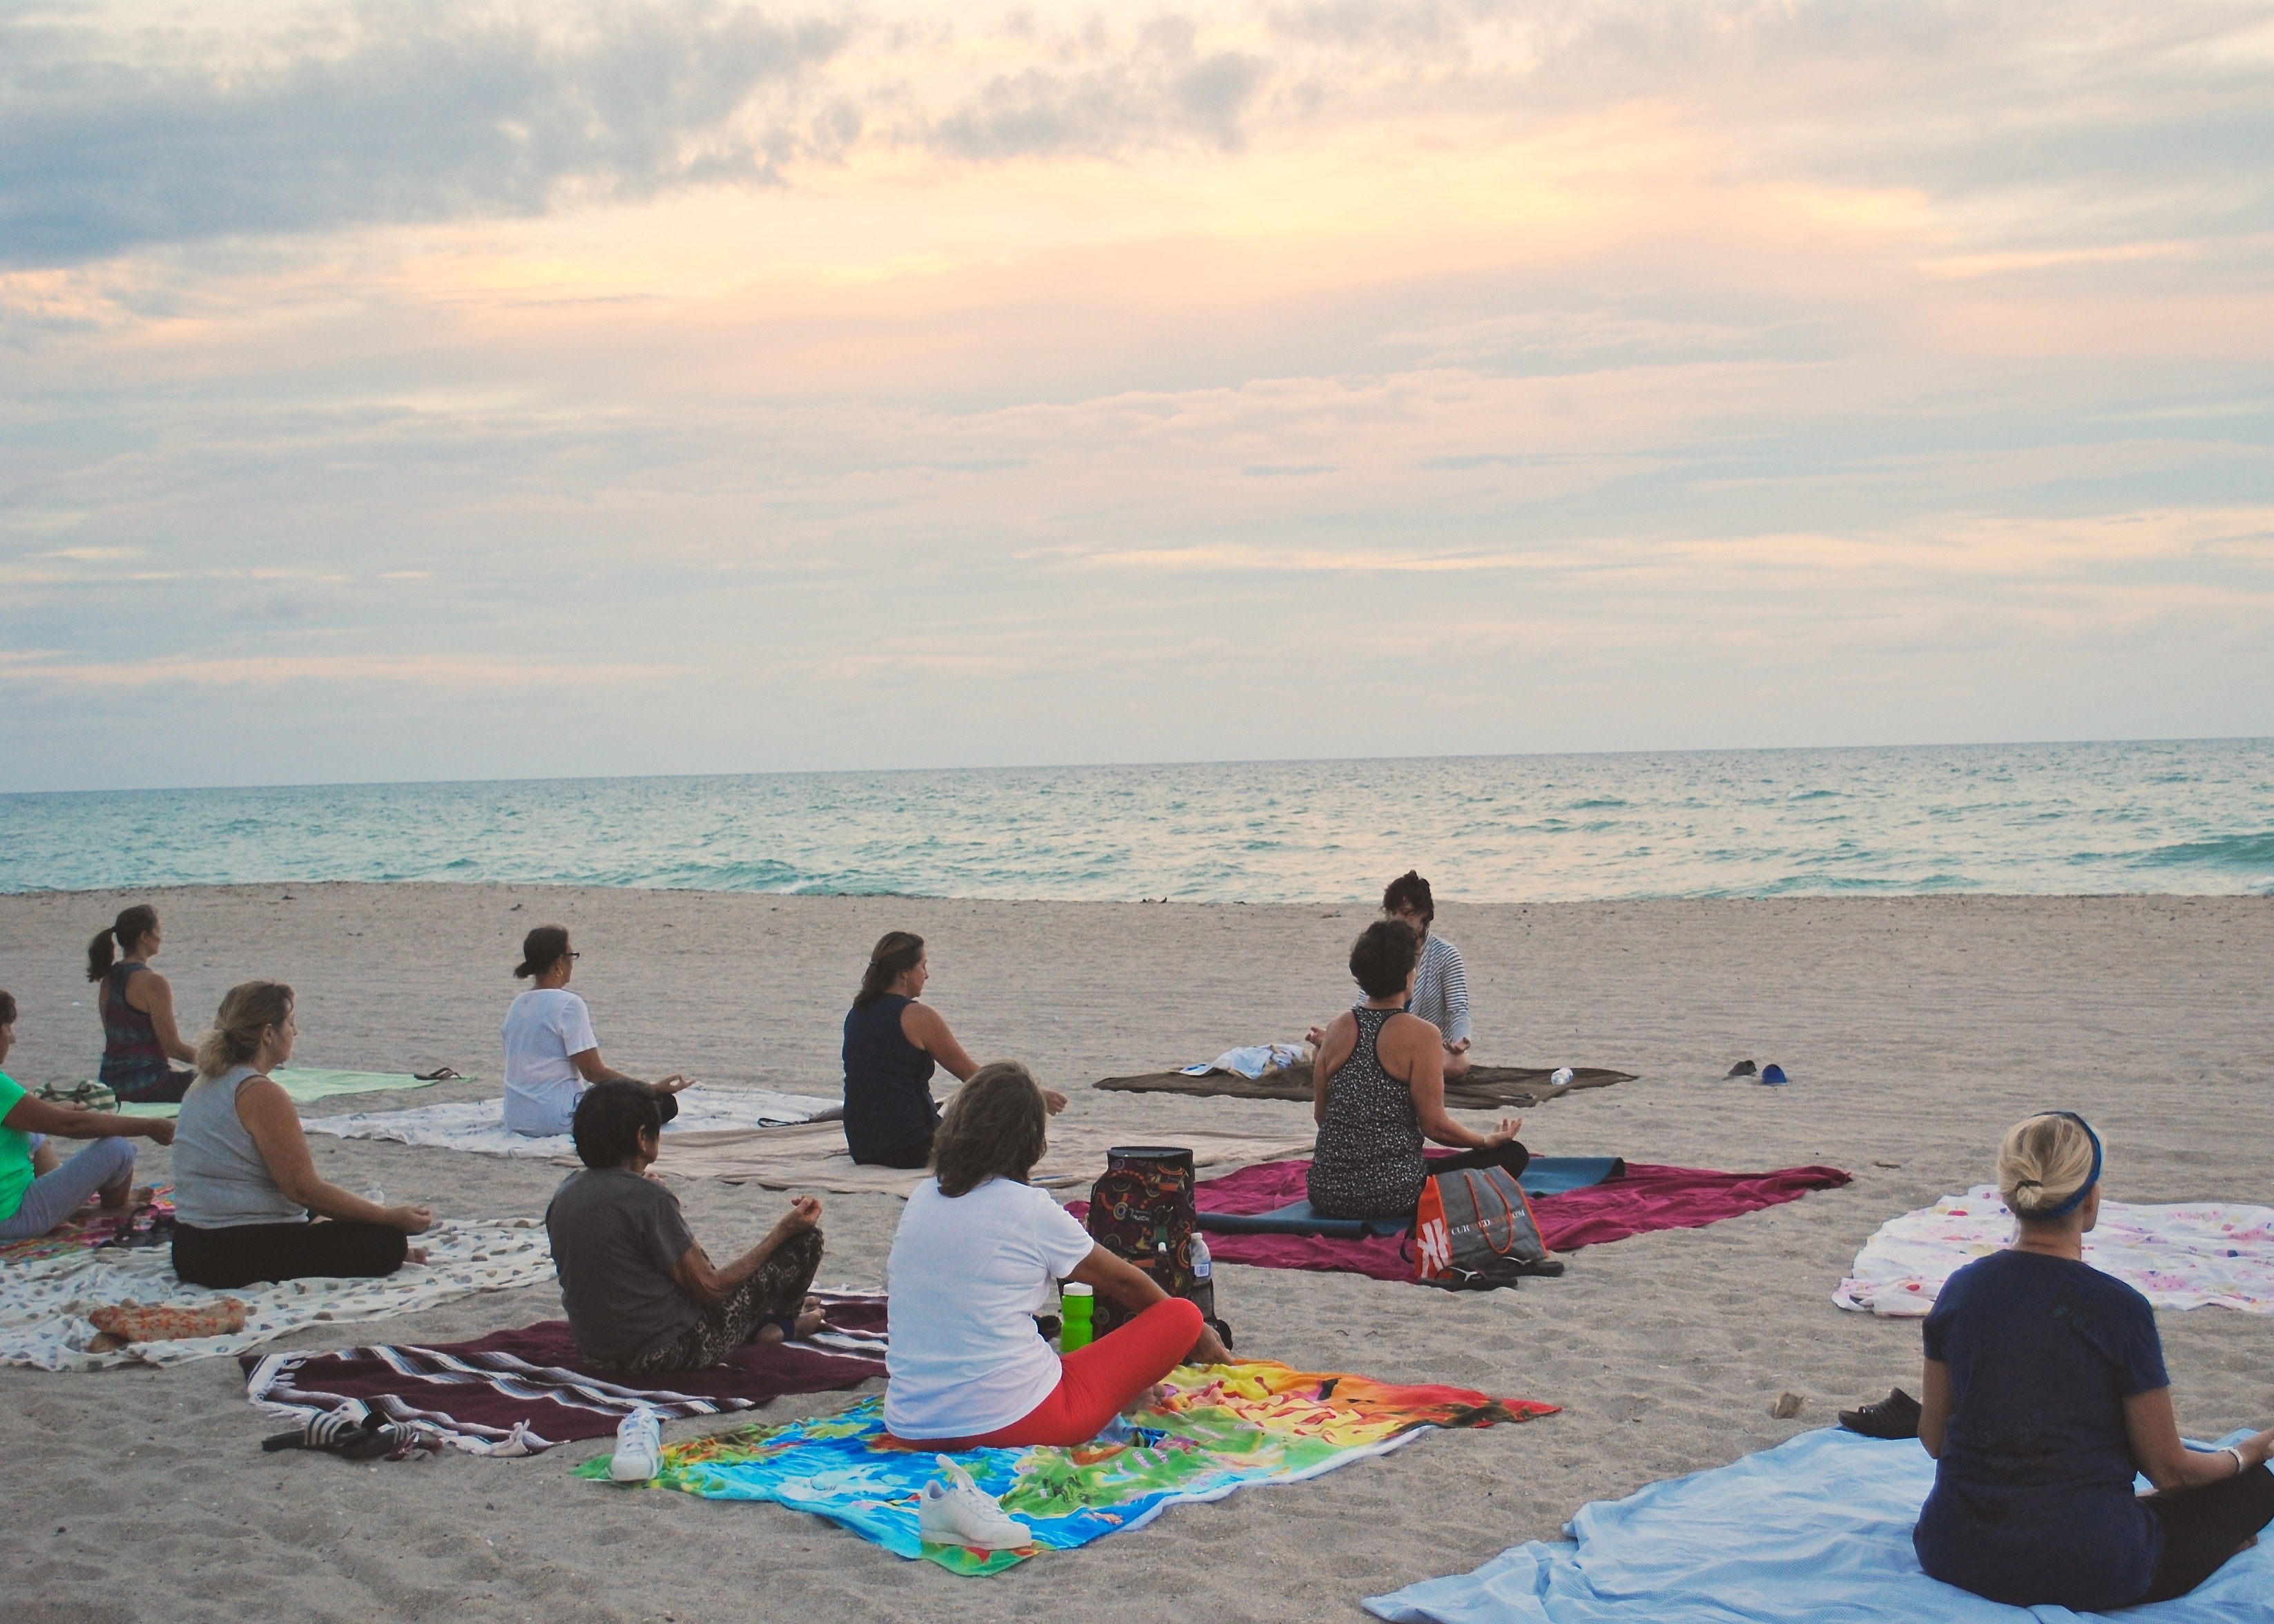
beach, sea, nature, sand, ocean, sky, girl, woman, sunset, vacation, female, sitting, peace, calm, exercise, lifestyle, leisure, healthy, fitness, relaxation, meditation, sports, yoga, pose, body, practice, meditating, wellness, beach sunset, woman beach, woman on beach, martial arts, meditation nature, yoga pose, yoga meditation, yoga woman, human positions, physical fitness